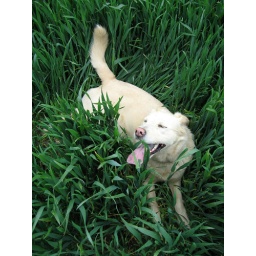
blonde dog in green field